Lorna Slater

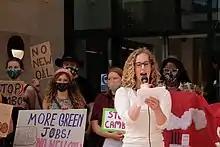

Slater became a prominent figure in the lead up to the Scottish parliamentary election, with her being featured in TV Debates and interviews. In the first televised debate on BBC Scotland, Slater urged action on climate change, stating; "Science tells us we have less than 10 years before the climate breakdown goes past the point of no return. The time to act is now." She also reinstated how the Scottish Greens would support legislation on another referendum on Scottish independence within the "next term of parliament".